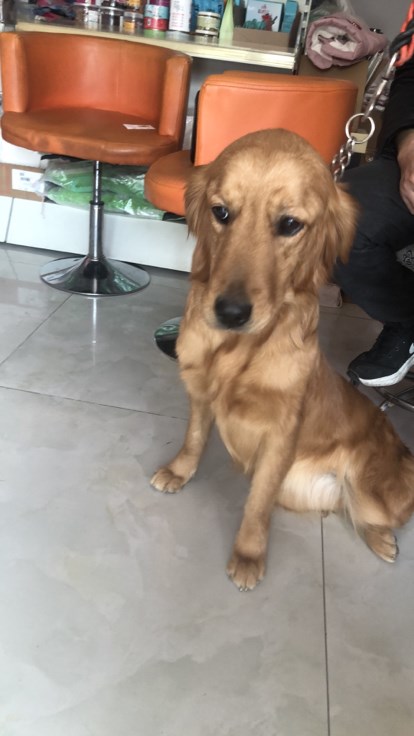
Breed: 5355-n000126-golden_retriever